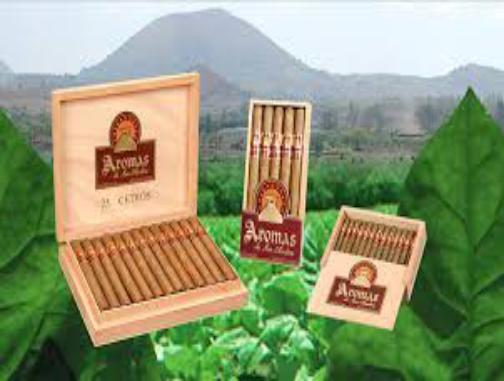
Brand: Aroma de San Andres
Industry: Necessities